Haplogroup L6

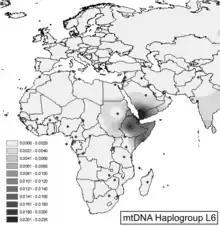
Projected spatial frequency distribution for haplogroup L6.

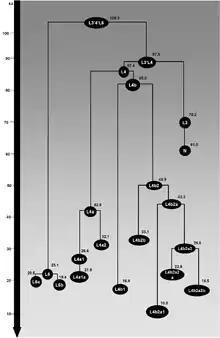
Schematic tree of mtDNA haplogroup L6 (and L4). Ages (in ka) indicated are maximum likelihood estimates obtained for the whole-mtDNA genome.

This haplogroup has been found only in Yemen and Ethiopia.